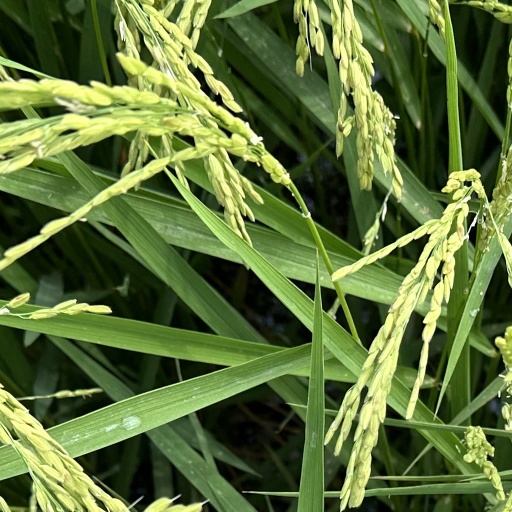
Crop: rice